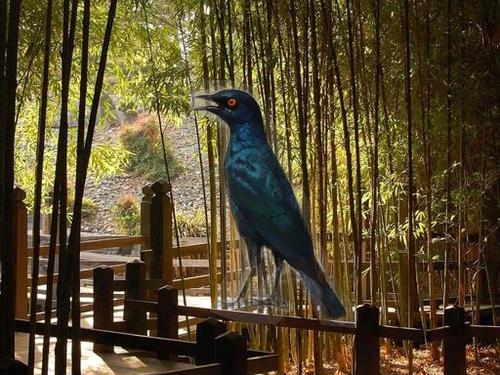
Bird species: Cape_Glossy_Starling
Bird type: landbird
Background: land